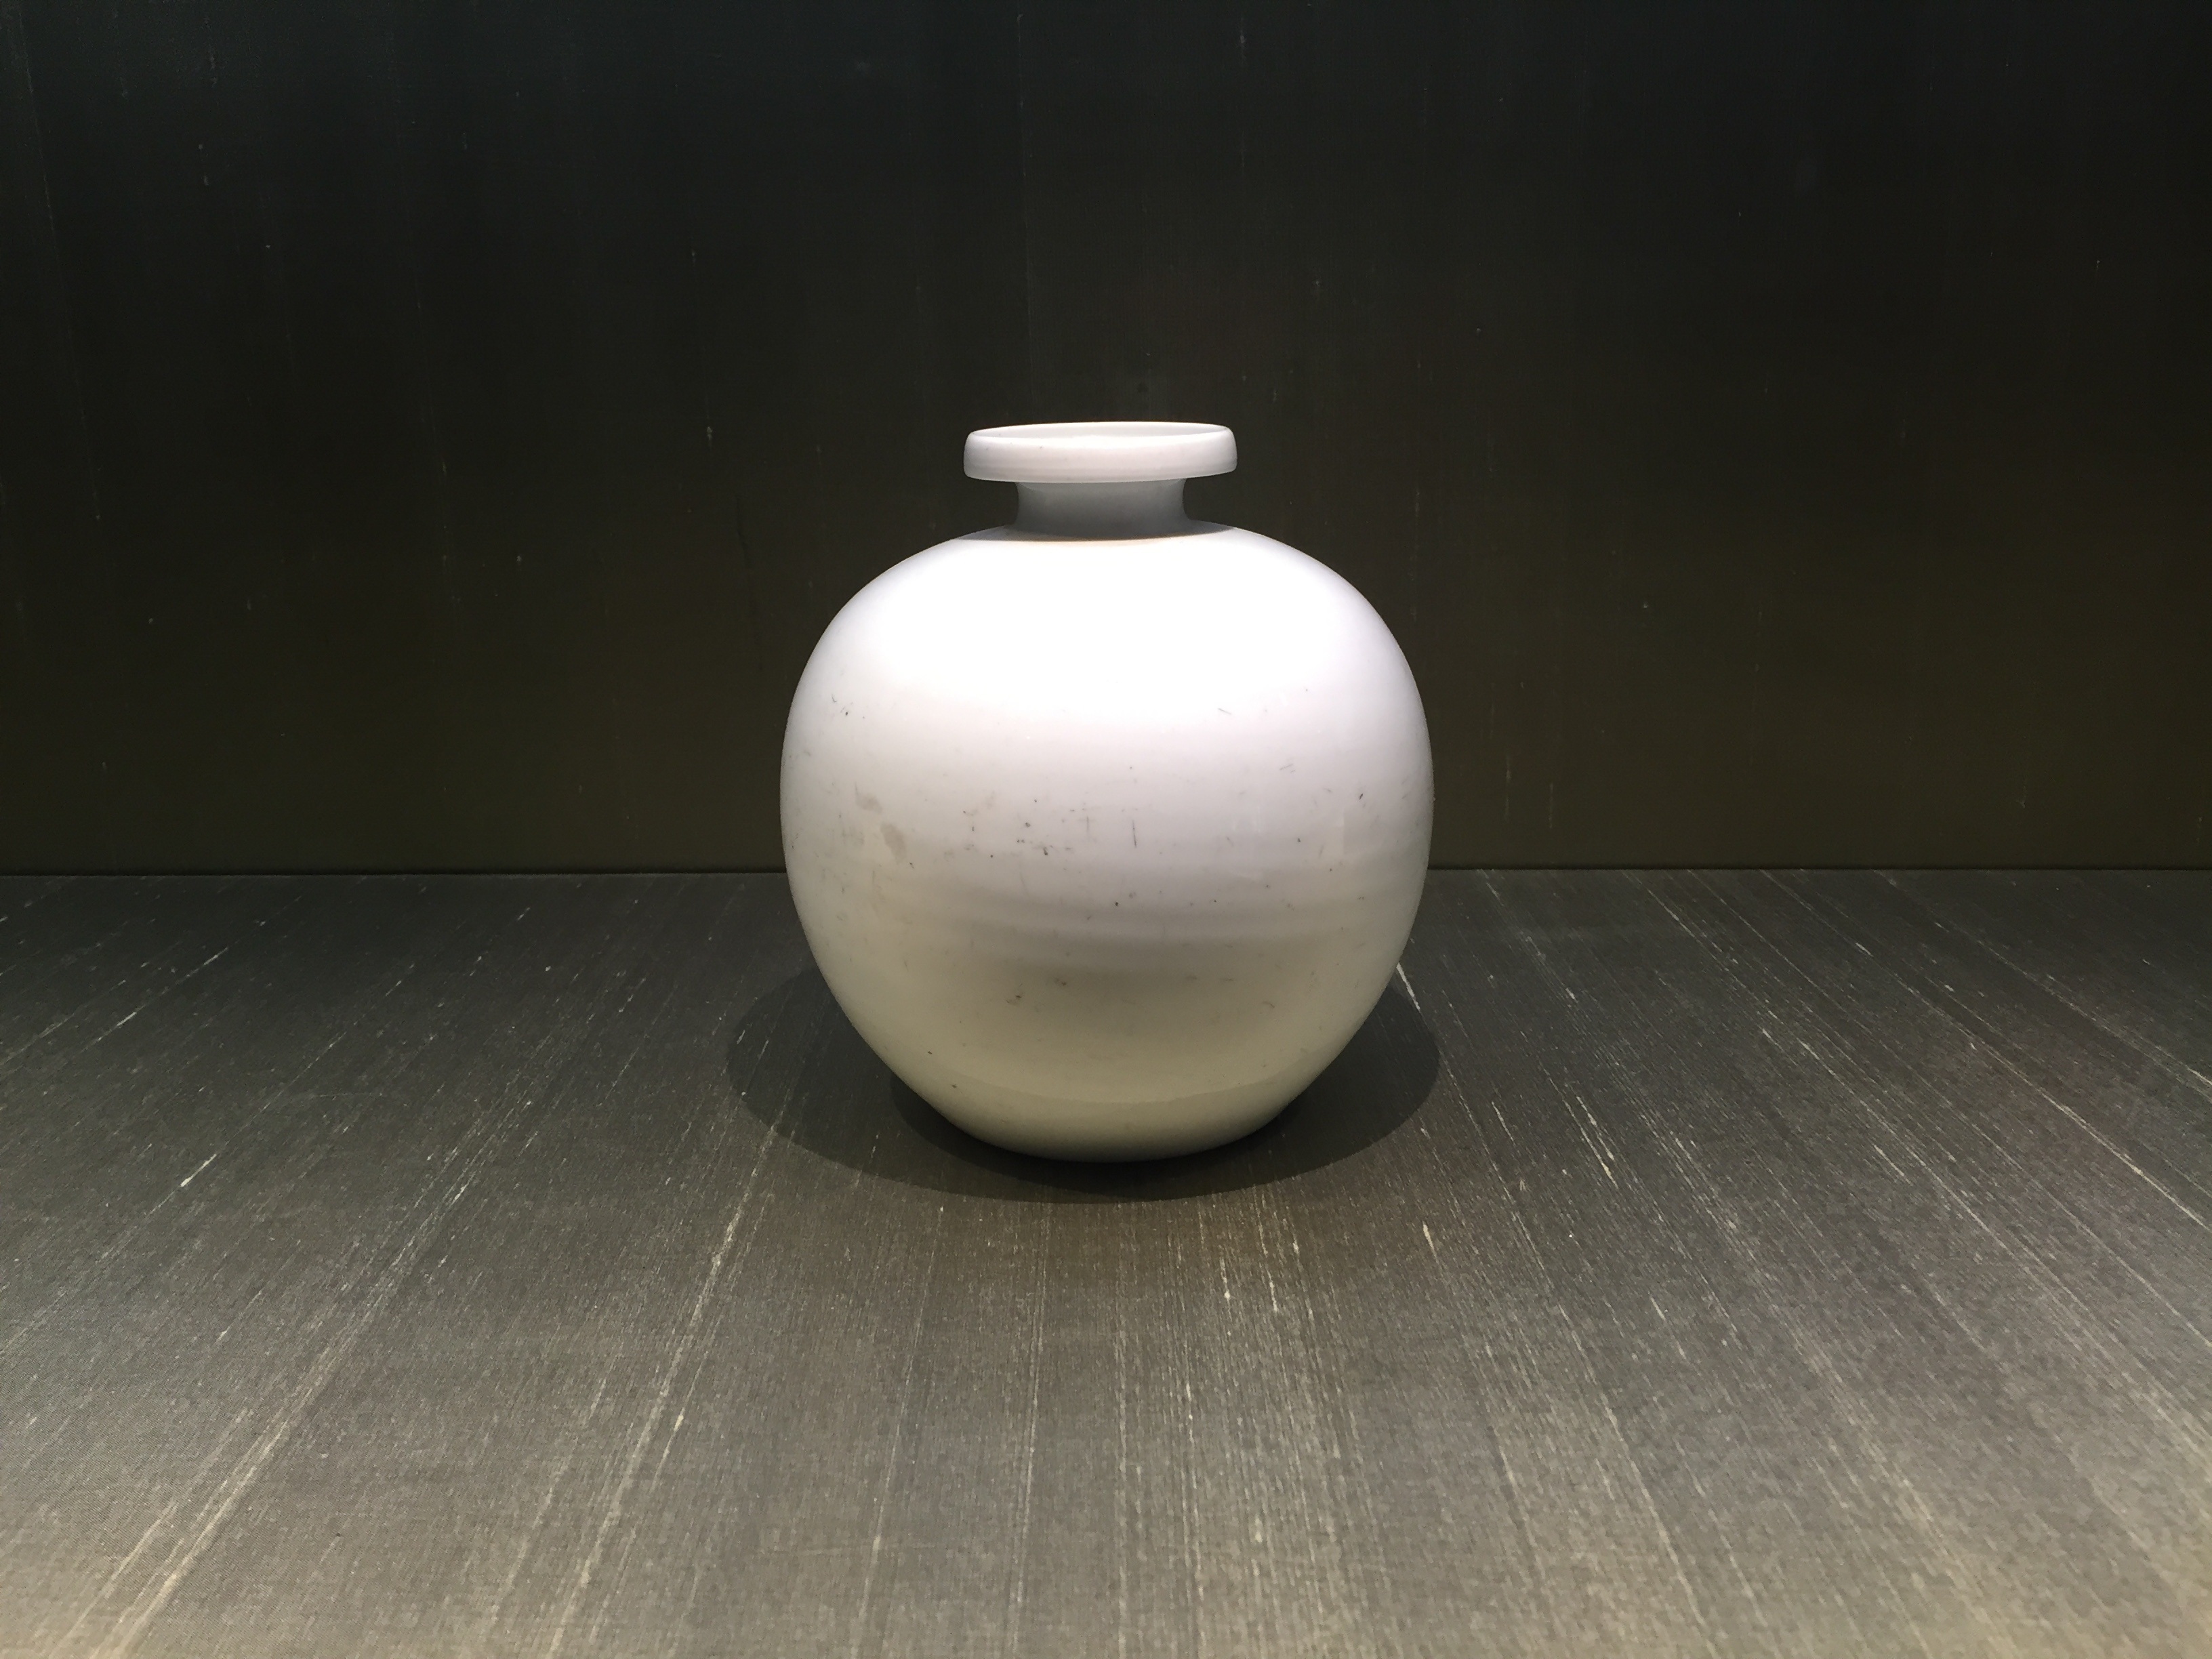
white, glass, vase, museum, ceramic, lamp, pottery, lighting, material, wok, art, suzhou, history, tank, porcelain, shape, cultural relic, mabel